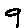
Label: 9